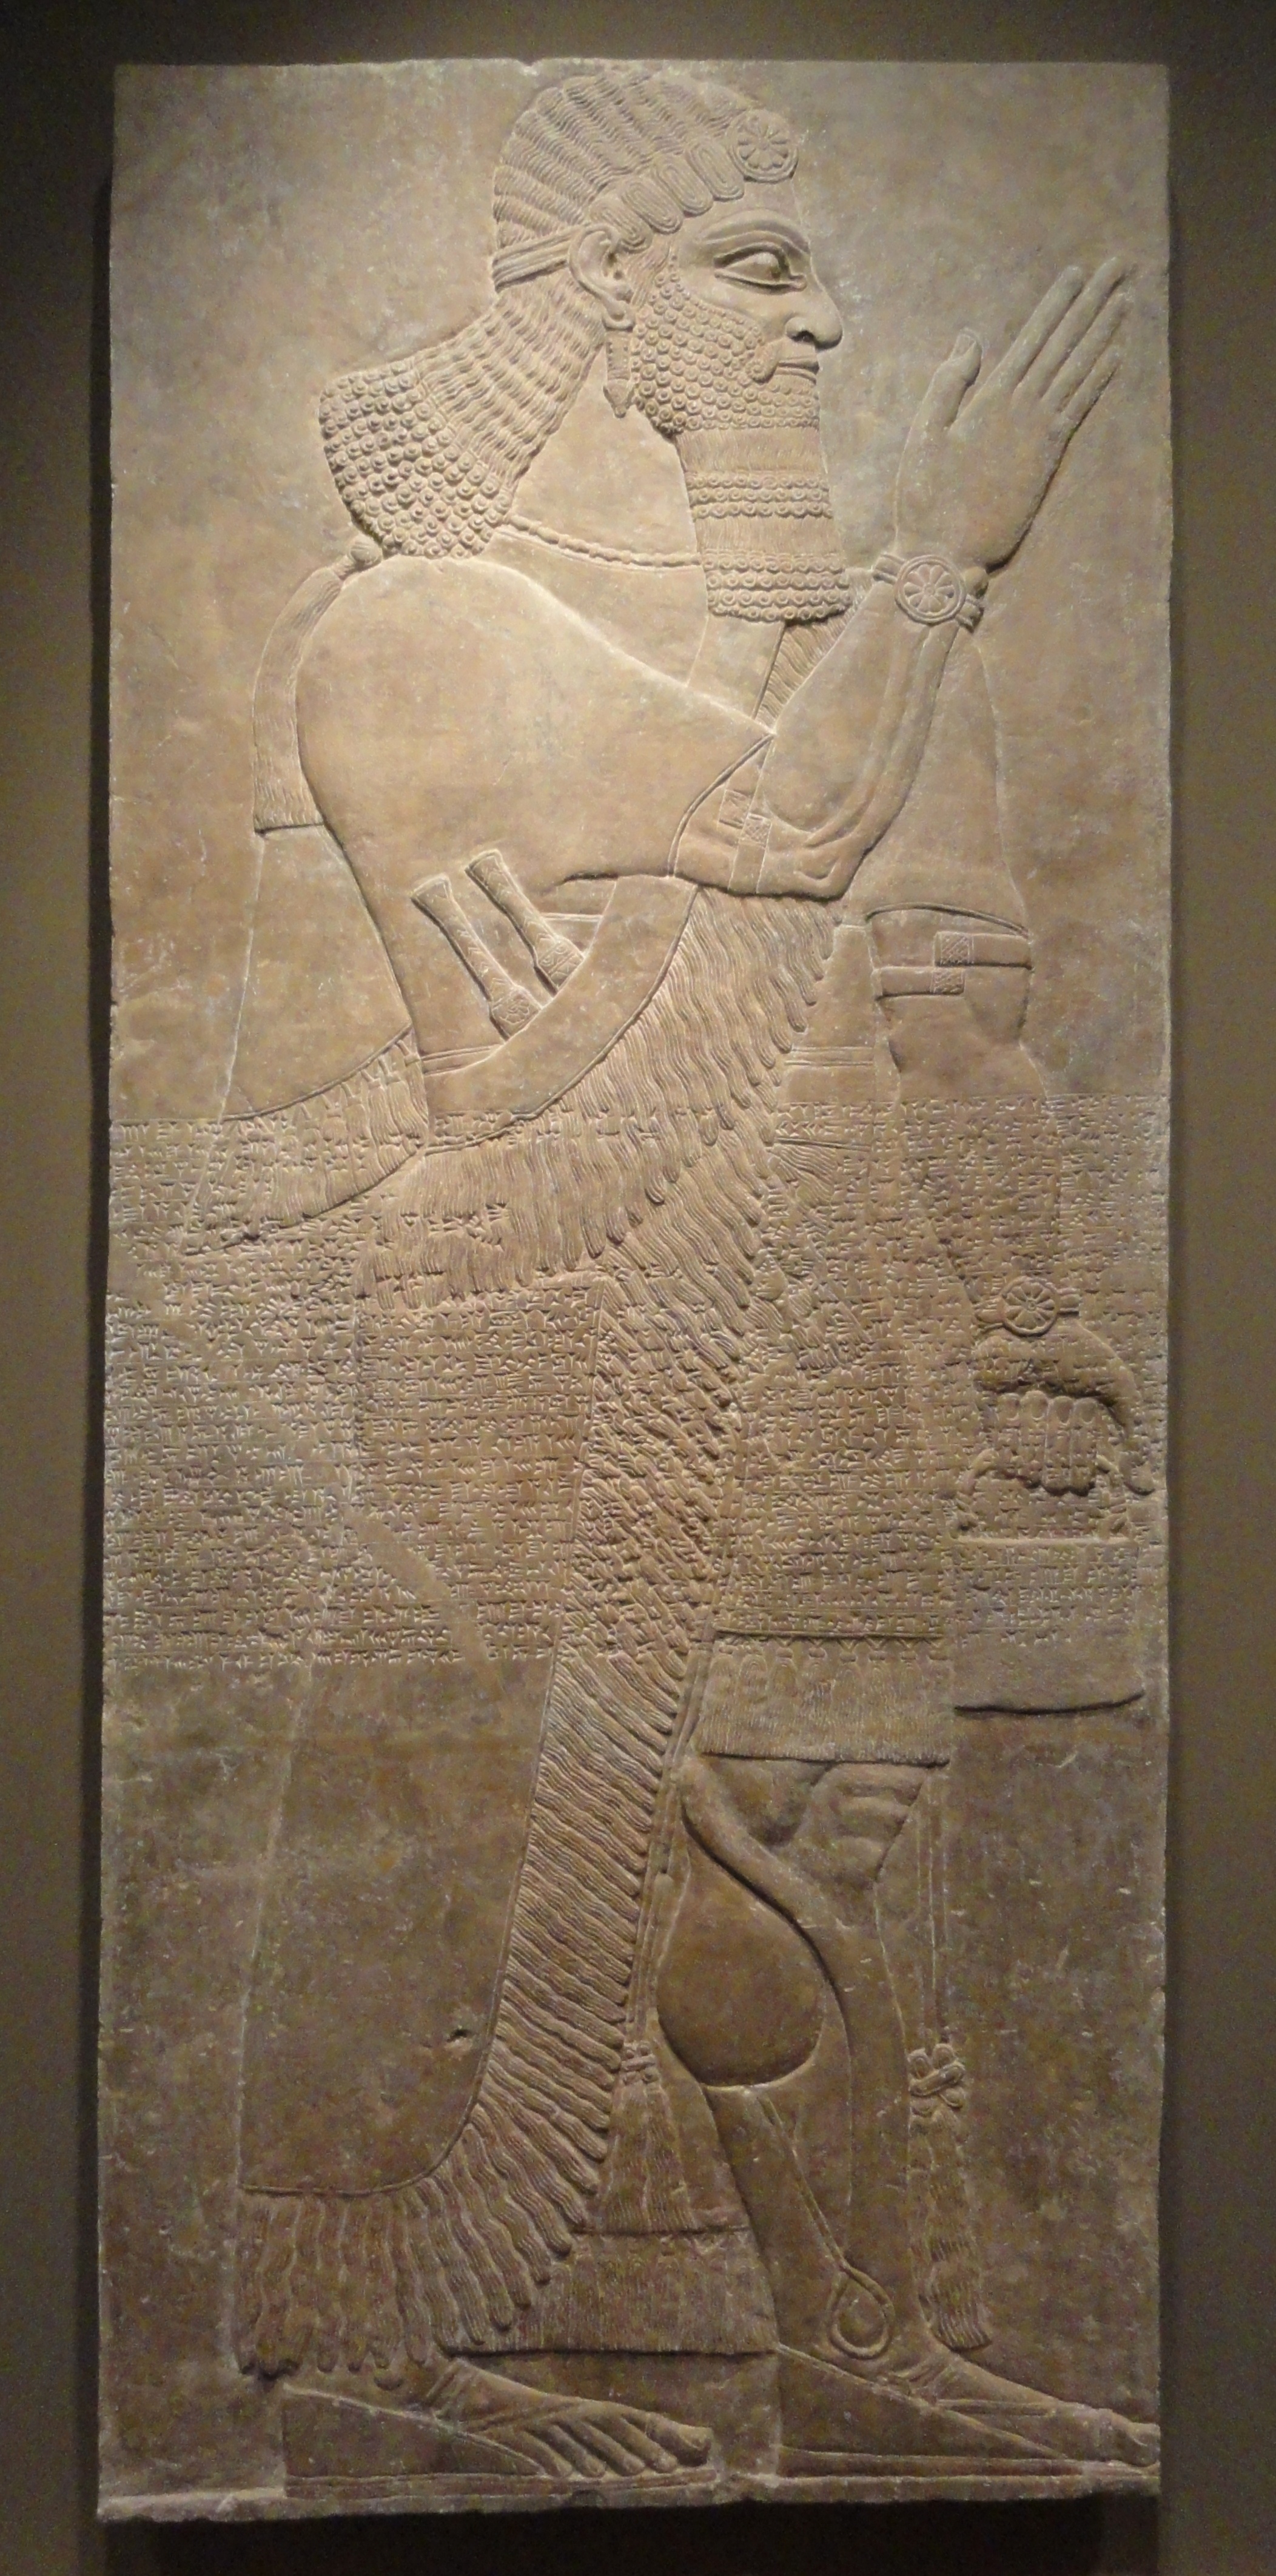
palace, old, stone, museum, ancient, historic, art, culture, carving, relief, stele, stone carving, ancient history, assyrian, ashurnasirpal